Los Angeles Crusade (1949)

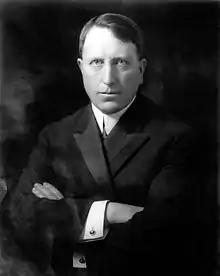
William Hearst

The Los Angeles Crusade of 1949 was the first great evangelistic campaign of Billy Graham. It was organized by the Christian group Christ for Greater Los Angeles. The campaign was scheduled for three weeks, but it was extended to eight weeks. During the campaign Graham spoke to 350,000 people, by the end, 3,000 of them decided to convert to Christianity. It was subsequently described as the greatest revival since the time of Billy Sunday. After this crusade Graham became a national figure in the United States.